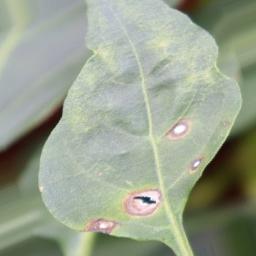
Label: cercospora